Hughie Lee-Smith

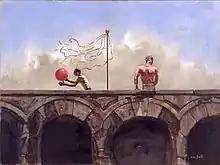
"Home", by Hughie Lee-Smith

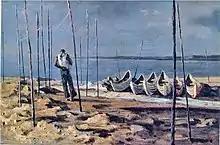
"Reflection", 1957

Hughie Lee-Smith (September 20, 1915 – February 23, 1999) was an American artist and teacher whose surreal paintings often featured distant figures under vast skies, and desolate urban settings.